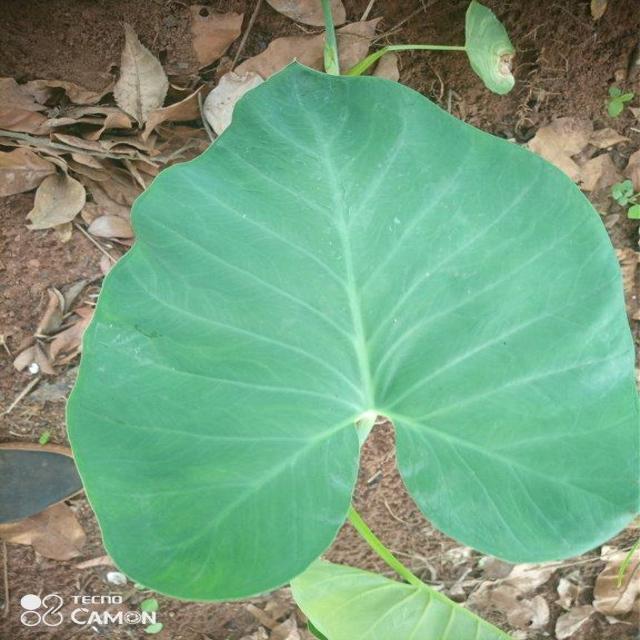
Label: Healthy